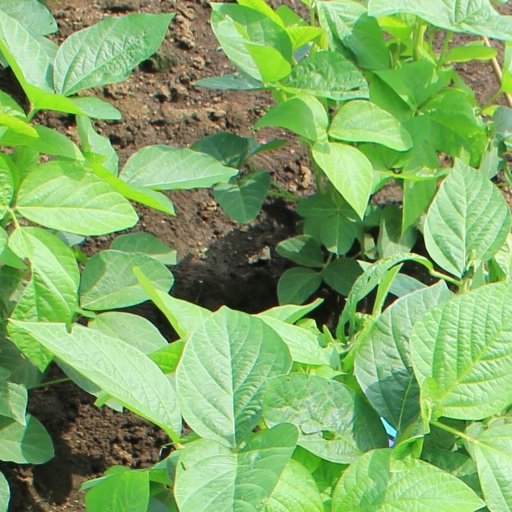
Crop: soybean